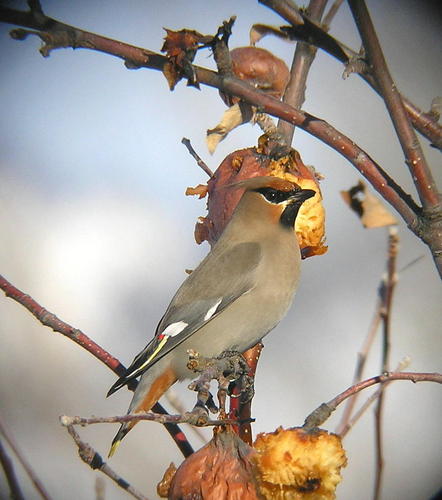
the bird has small beak when compared to its body, with black throat, reddish brown crown and gray belly.
the bird is grey with an orange crown and a black throat with a black eyebrow.
this fierce-looking bird has large eyes, a tufted head and a rounded white belly.
this bird is mostly gray with a brown crown and vent.
a colorful bird with a tan breast, rust-colored cheek patches, a black eyebrow, tan crown, and wings that have two white wingbars.
this bird is primarily grey. it has a little orange and black on it's face, and it has a little black beak. it has some black and white in it's wings and has a little orange in it's tail.
this bird is light brown and orange in color, with a stubby black beak.
this small bird has a green nd brown colored crown with a slick looking silver feathers.
this bird has wings that are grey and has a white belly
this bird has a gray orange top head with black eyes and beck the body is like colored tan/gray.
Species: Bohemian Waxwing